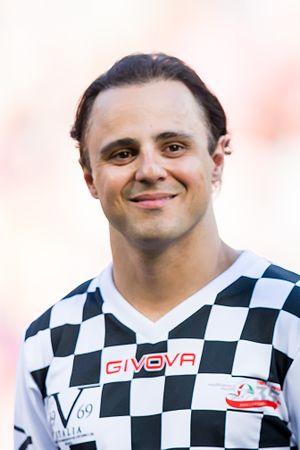
Felipe Massa, né le 25 avril 1981 à São Paulo, est un pilote automobile brésilien. Il dispute 269 Grands Prix de Formule 1 entre 2002 et 2017, et a remporté onze victoires avec un titre de vice-champion en 2008.